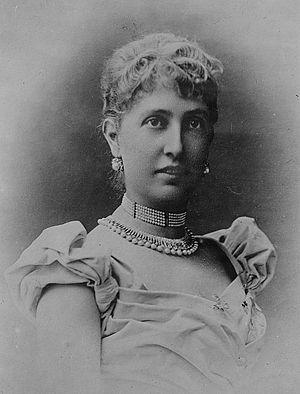
Les conjointes des souverains de Monaco ont tous porté le titre de leur époux, dame lorsque celui-ci était seigneur, princesse lorsque celui-ci était prince. Seuls deux hommes ont acquis le statut de prince par mariage, et sont devenus de fait princes de plein droit. Il n'apparaissent donc pas dans cette liste. Il s'agissait de :